House at 23 East Street

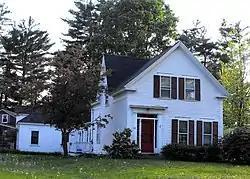
House at 23 East Street

The House at 23 East Street in Methuen, Massachusetts is a well preserved Greek Revival cottage. Built in c. 1840, it is a -story three bay wood-frame structure with a side hall entry and a front-facing gable end. The main entrance is flanked by full-length sidelight windows and topped by a transom window. Houses similar to this were generally occupied by craftsmen such as boot-, shoe-, and hatmakers. Before large-scale industrialization they were scattered throughout the town.